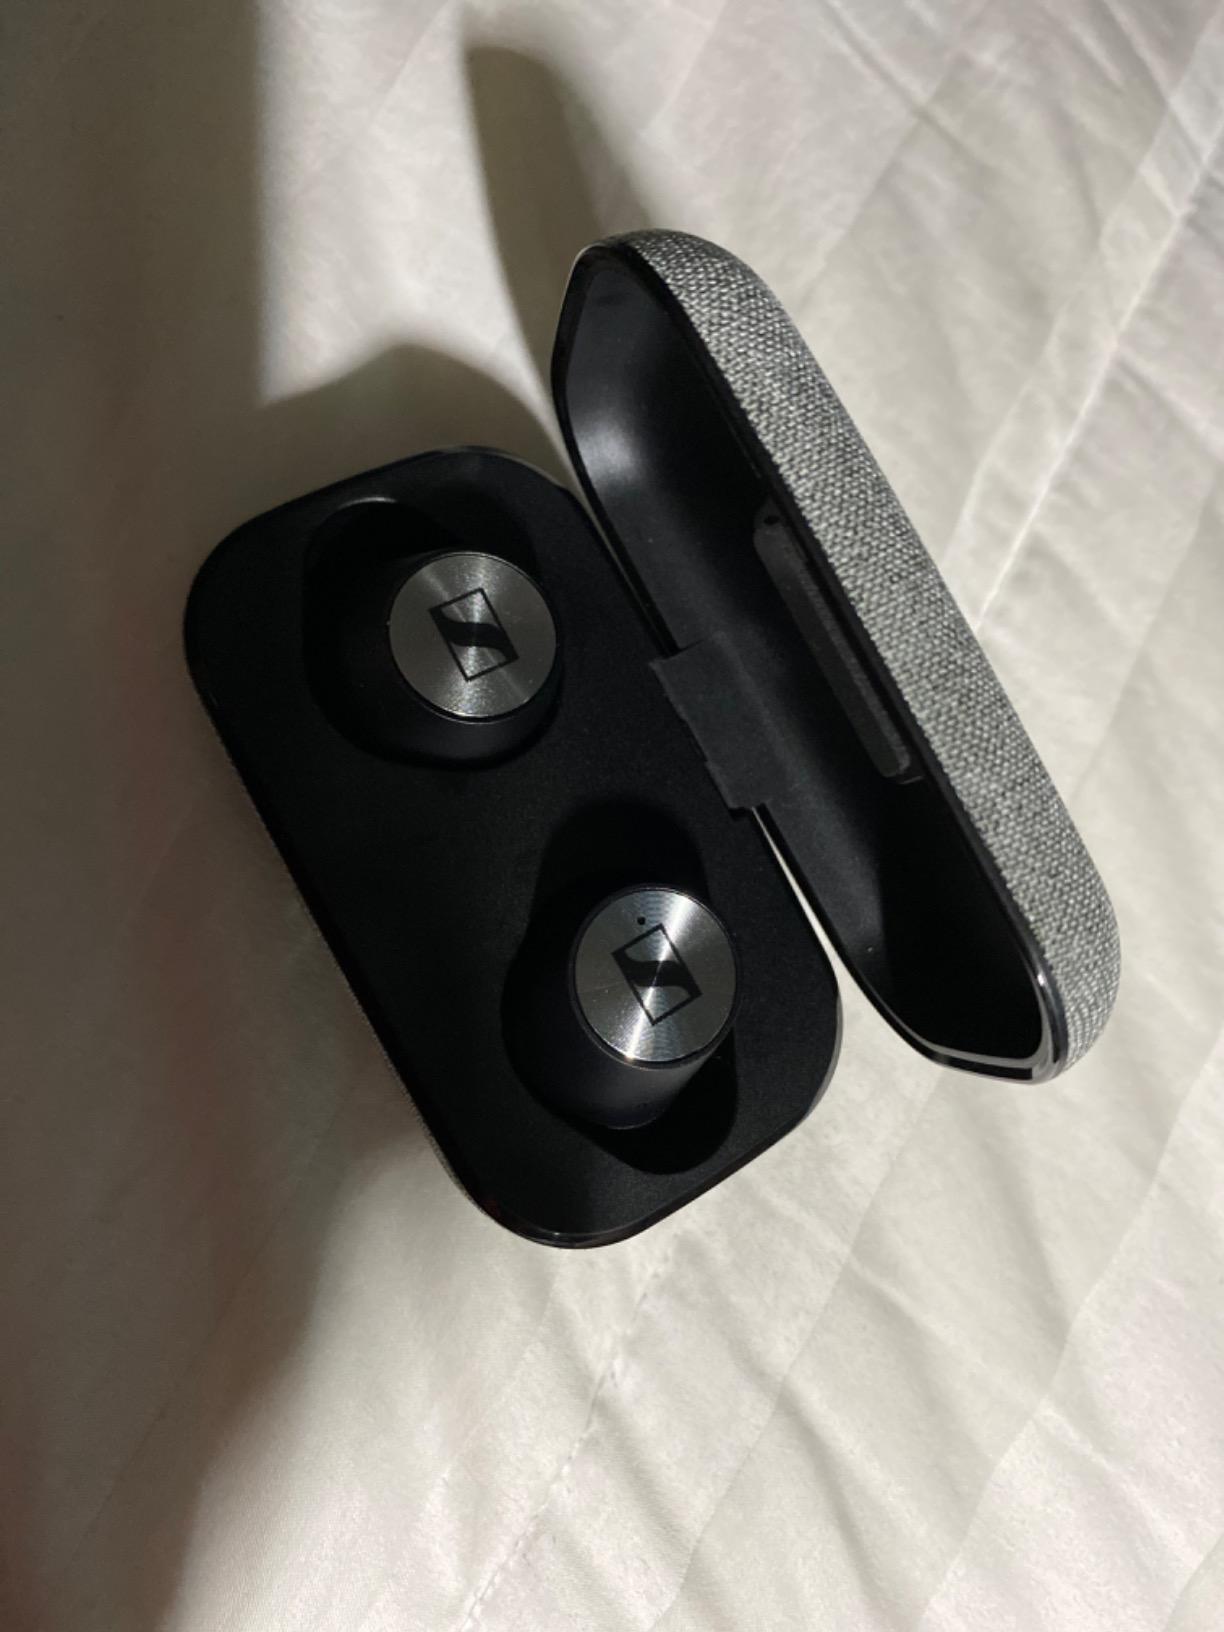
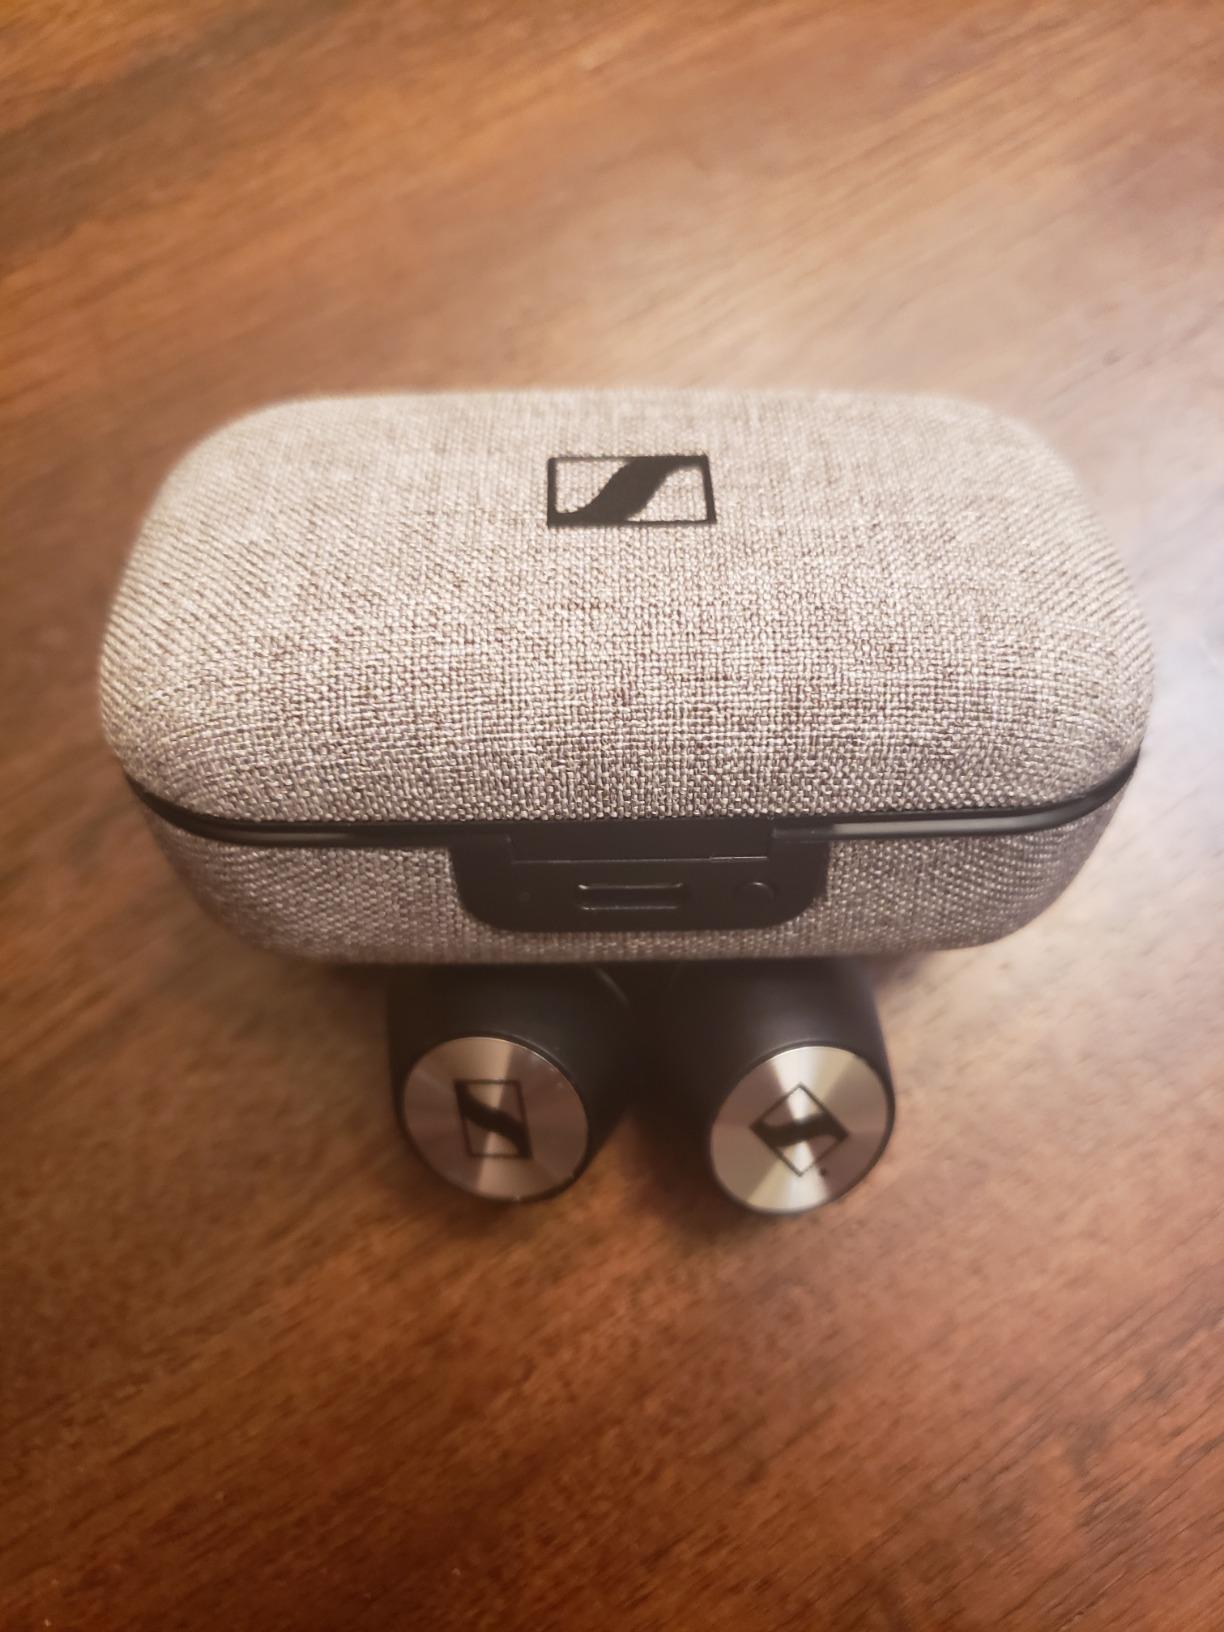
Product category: earbuds
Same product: yes